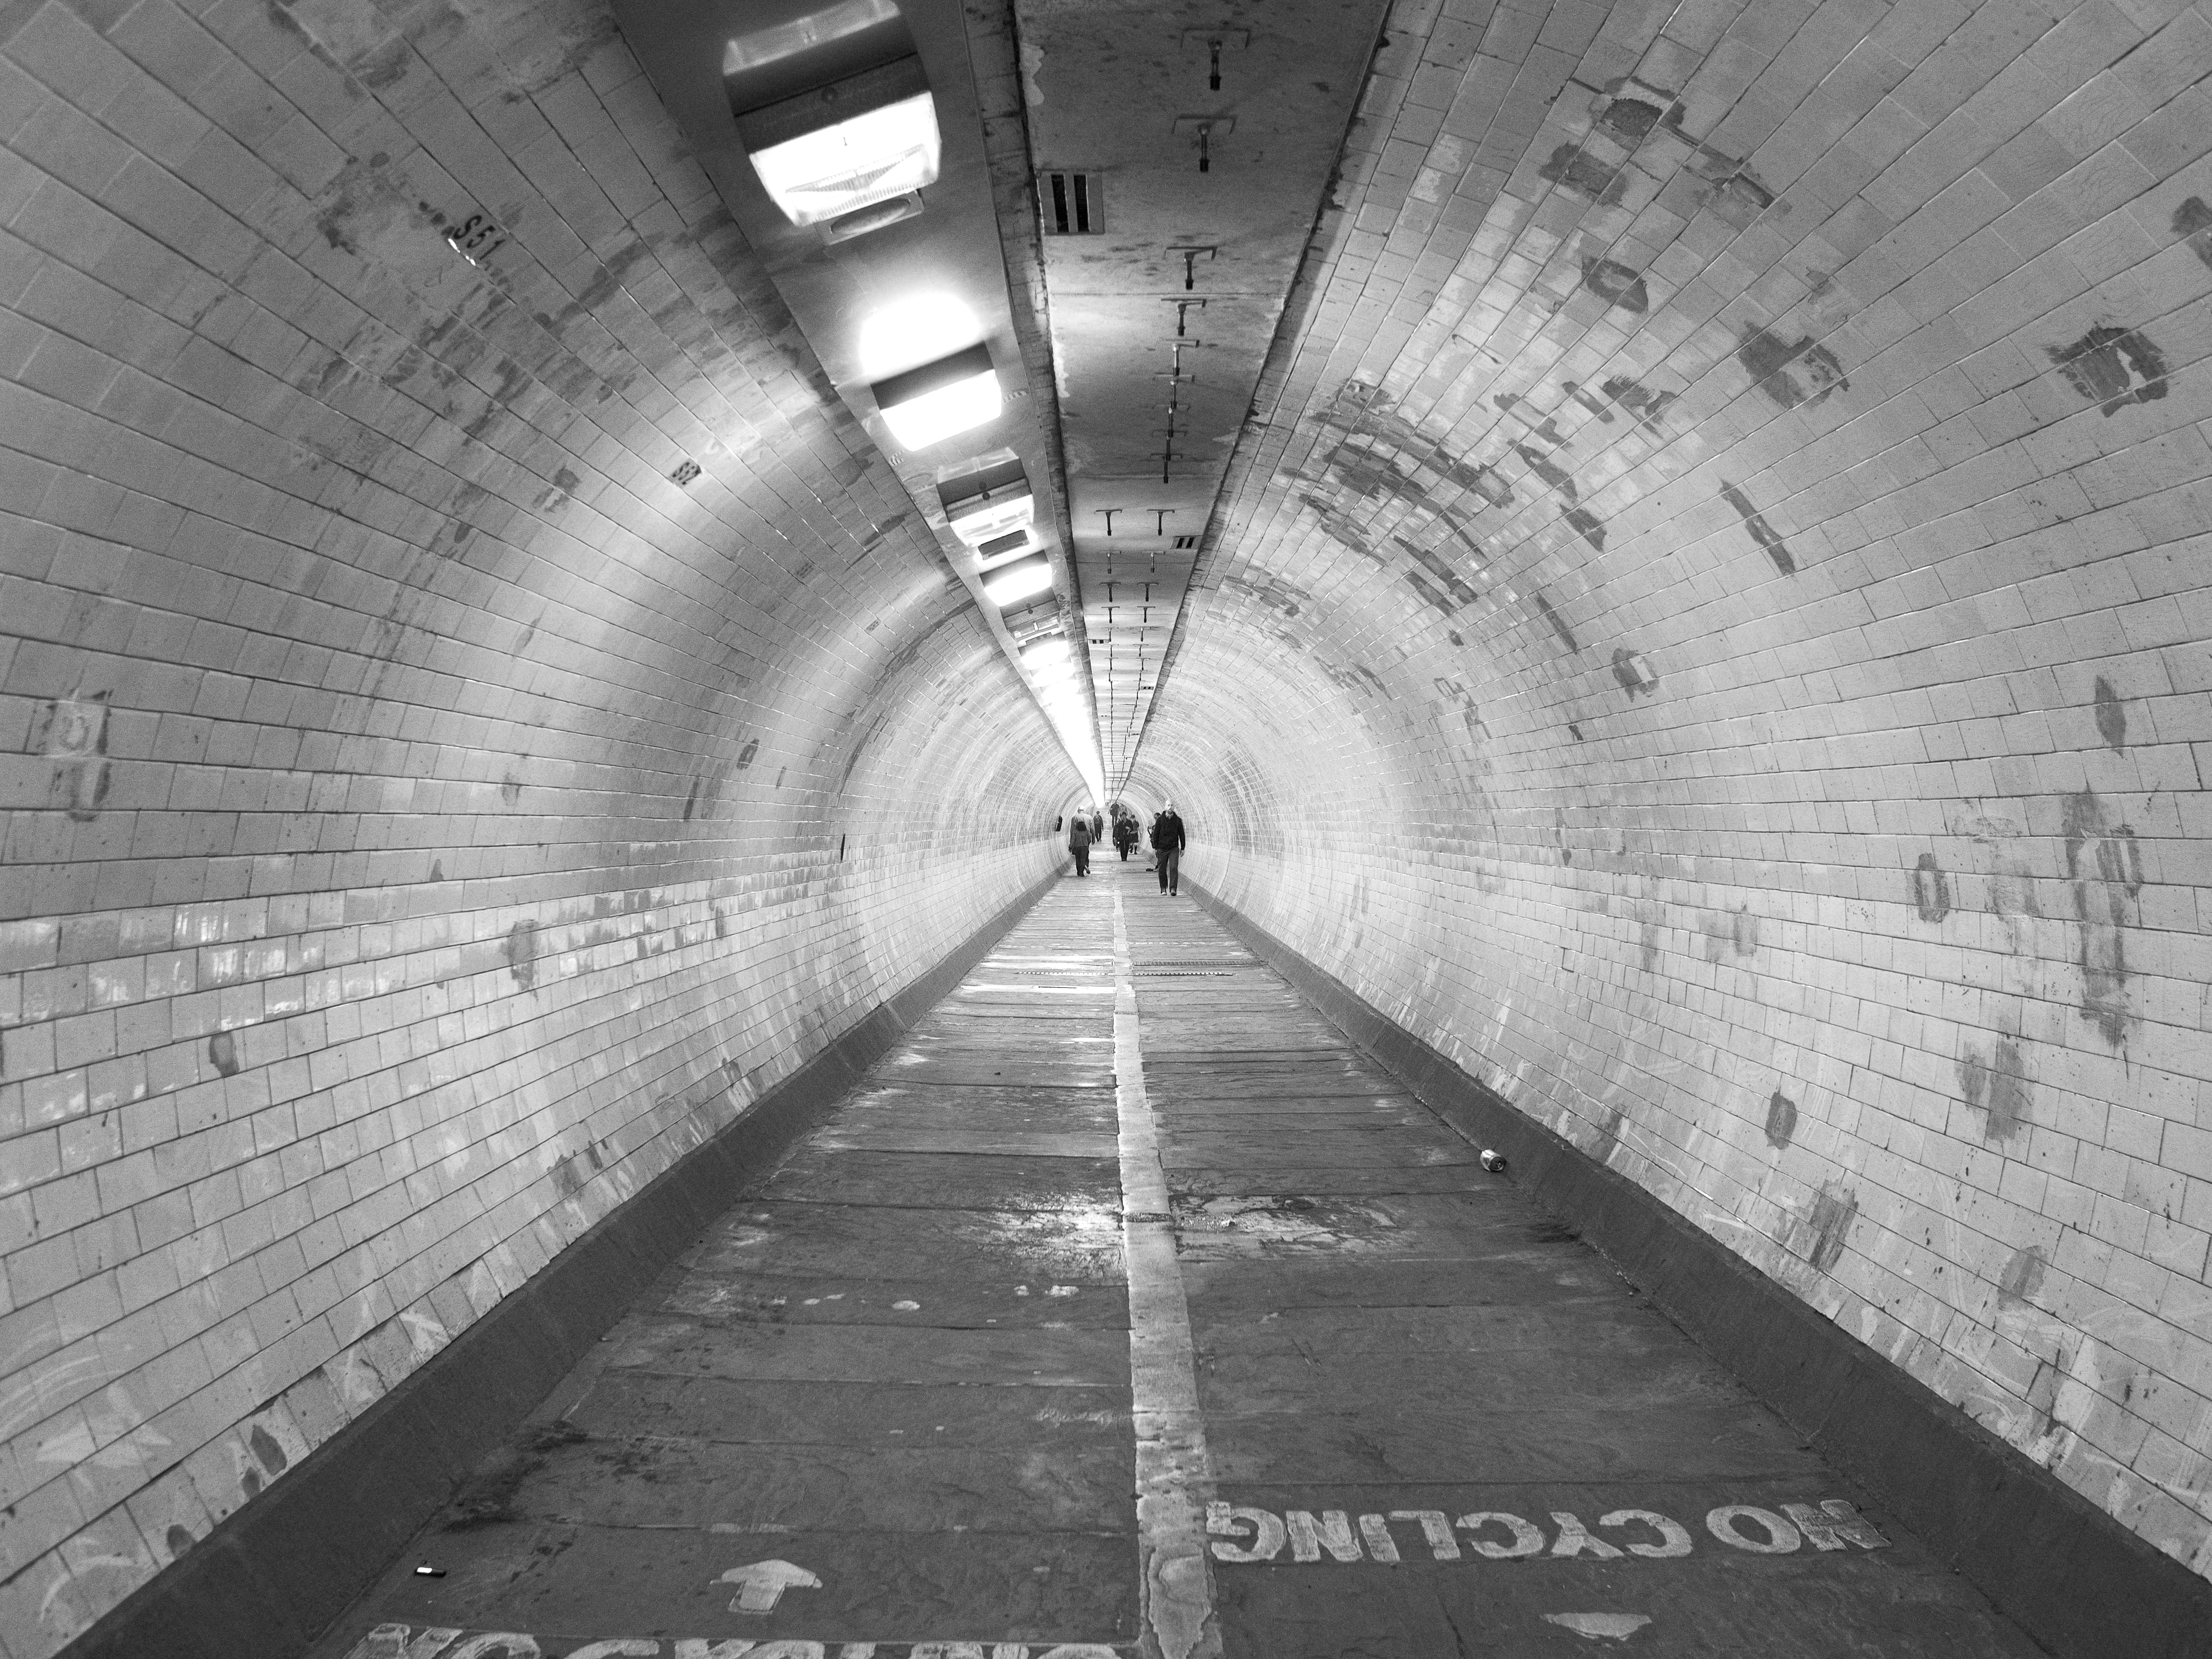
walking, light, black and white, architecture, people, tunnel, subway, line, monochrome, infrastructure, symmetry, monochrome photography